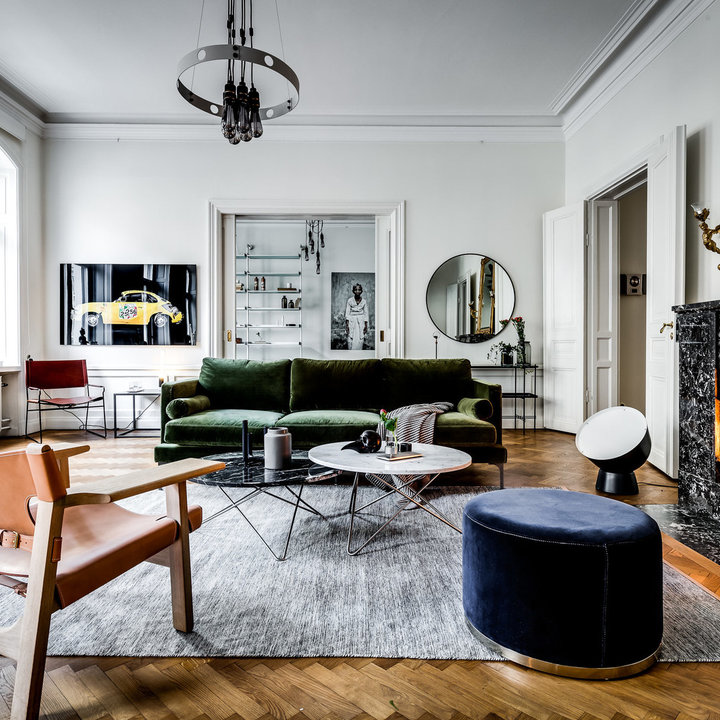
Style: Scandinavian